Ivor Herbert, 1st Baron Treowen

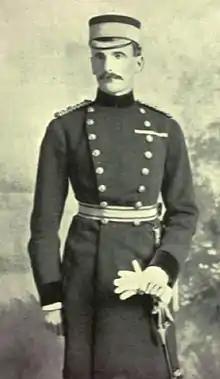

Herbert was a British Army officer. In 1870 he purchased a commission as ensign in the Grenadier Guards, with the rank of lieutenant in the Army, and in 1874 he was promoted to lieutenant, ranking as a captain. In February 1882 he was seconded for service on the staff, serving as brigade-major of the Home District until August that year, when he was appointed brigade-major of the 1st Brigade in the 1st Division of the Expeditionary Force sent to Egypt. For his service in the 1882 Egyptian Campaign he was mentioned in despatches by Sir Garnet Wolseley, was awarded the fourth class of the Order of the Medjidie by the Khedive of Egypt, and received the brevet rank of major. He then again served as brigade-major of the Home District from November 1882 to 1883.